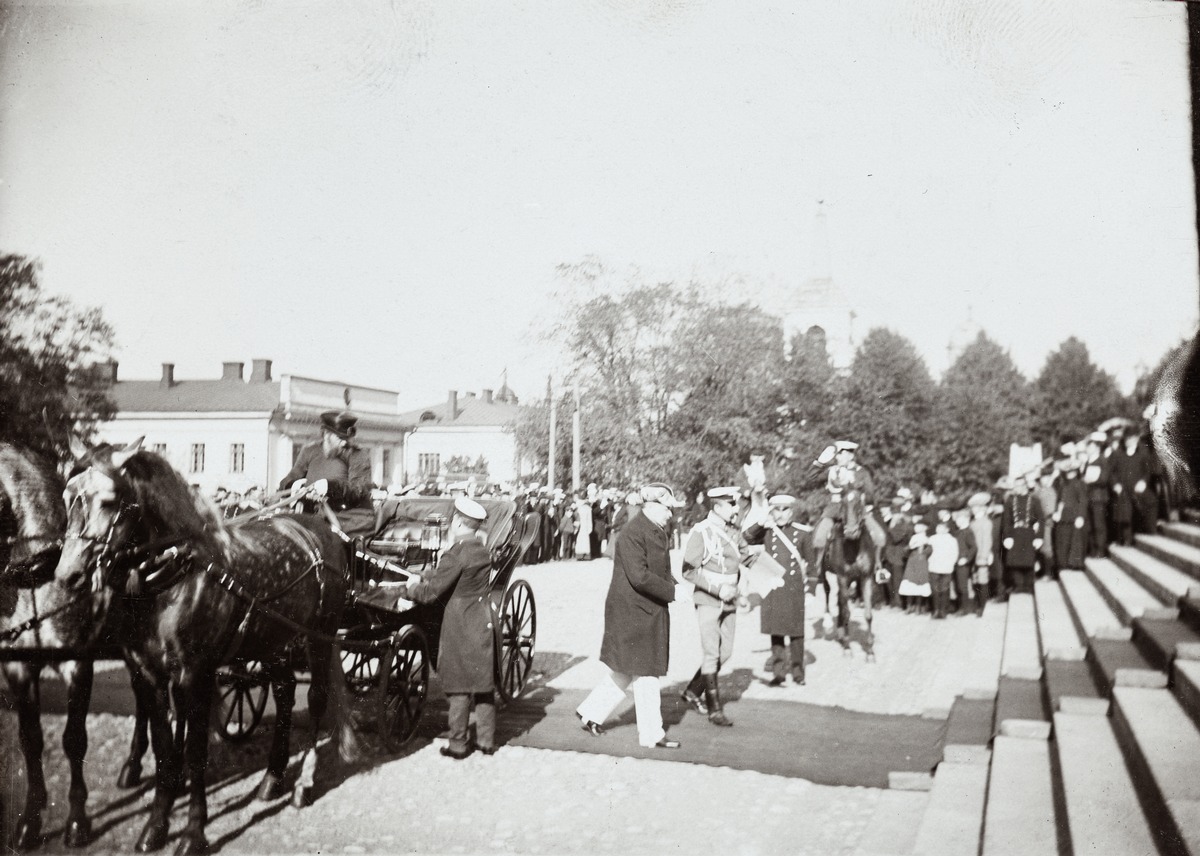
Viimeisten säätyvaltiopäivien päättäjäiset
The last estates of Finland
sisällön kuvaus: Suomen kenraalikuvernööri Nikolai Gerard matkalla kirkkoon Suomen viimeisten säätyvaltionpäivien päätteeksi. Hevosen selässä on Helsingin poliisimestari Karl Emil Berg. Kuvannut Unto Hiitonen. content description: Finland's Governor-General Nikolai Gerard is walking to a church as end of the Finland's the last estates. On horseback is Helsinki's chief police Karl Emil Berg. Photo by Unto Hiitonen.
Vuosi: 1906
Paikka: Suomi, Suomi, Helsinki
Aiheet: Berg, Karl Emil; Gerard, Nikolai Nikolajevitš; historia; säätyvaltiopäivät; kenraalikuvernöörit; hevonen; poliisi (organisaatiot); history; assembly of the representatives of the estates; governors general; horse; police (organisations); ståndsriksdag; generalguvernörer; häst; polisen